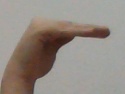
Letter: haa